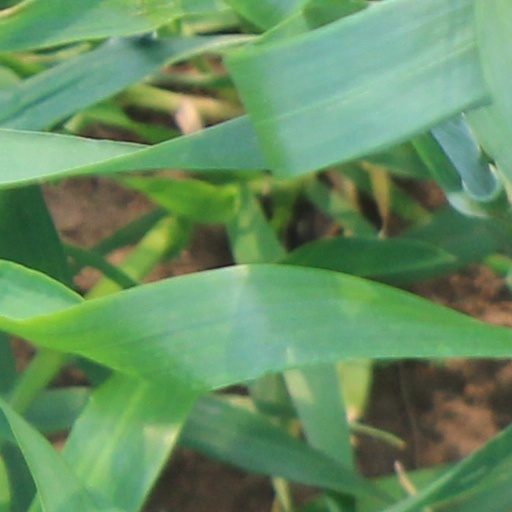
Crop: wheat